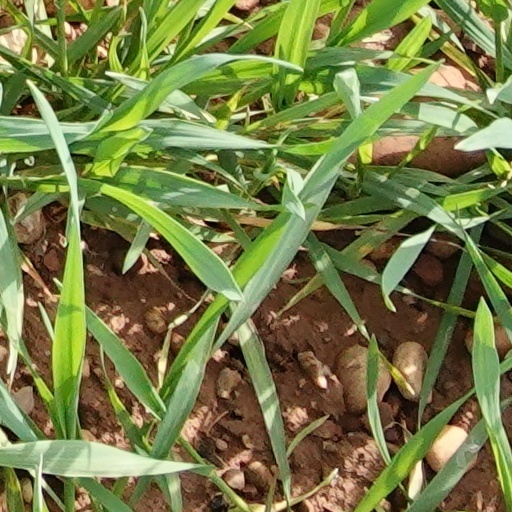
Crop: wheat